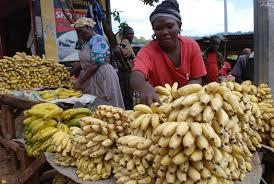
Shughuli za biashara ya ndizi zimenoga kwenye banda hili la soko . Mwanamke anahudumu mbele ya chungu kikubwa cha ndizi zilizoiva zikiwa zimetundikwa kwa ustadi kwa meza nyuma yake muuzaji mwingine amesimama akiwatazama wateja.